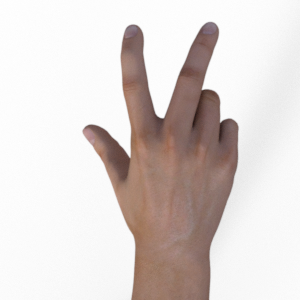
Label: scissors